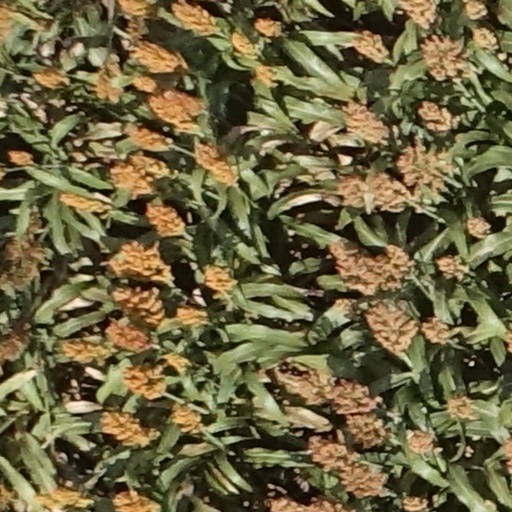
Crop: sorghum